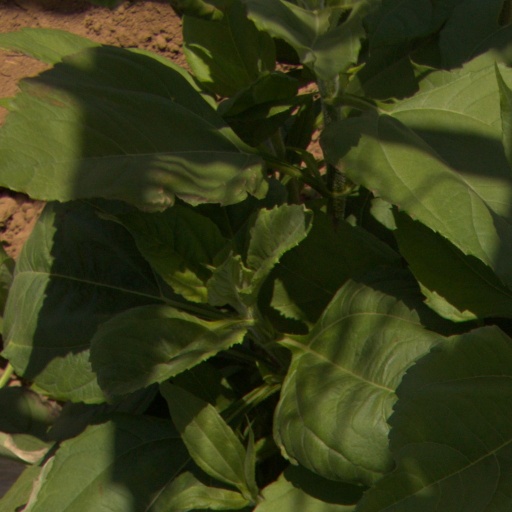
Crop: Jerusalem artichoke